Frankenberg, Hesse

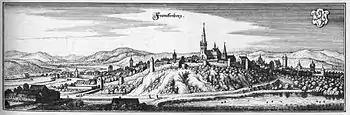
Frankenberg 1655 (Topographia Germaniae)

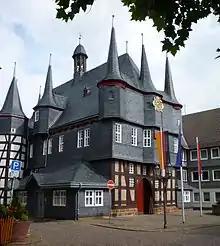
The town hall, from the Upper Market

In the 16th century, the town was built anew. Only the "Steinhaus" ("Stone House") had withstood the fire right up to the roof. Building work on the stately new town hall, which is still the town's landmark today, was begun in 1509. After 1526, as was true throughout Hesse, the Reformation was introduced into Frankenberg by the preachers Ludwig Stippius and Caspar Tholde. The church reform forced by Landgrave Moritz in 1606 is responsible for destroying the apostle and saint statues in the church and the "Marienkapelle". In Plague years between 1529 and 1611, the University of Marburg five times sought refuge within Frankenberg's walls. The Thirty Years' War (1618 to 1648) struck the town a heavy blow. Frankenberg's advantageous location at an important crossroads became the town's scourge, as it also did in later wars. Troops from both sides on their way through, and a long occupation by Imperial troops, brought immeasurable harm down on the town. Nearby, on the "Totenhöhe" ("Dead Man's Heights"), a battle was fought in 1646 between troops from Hesse-Darmstadt and troops from Hesse-Kassel (or Hesse-Cassel), with the latter reinforced by Swedish troops and winning the encounter.